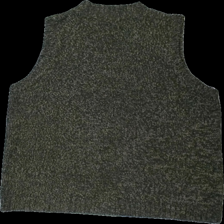
View: back
Type: Vest
Category: Ladies
Brand: Kappahl
Brand text on label: xlnt
Colors: Brown, White
Material: 100% acrylic
Pattern: Other
Cut: Regular
Size: XXL
Season: All
Damage location: middle left
Damage 2 location: bottom right
Damage 3 location: middle left
Price range: <50
Recommended usage: Export
Description: melerad stickad väst, urtvättad
Comment: urtvättad